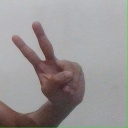
अक्षर: ऐ